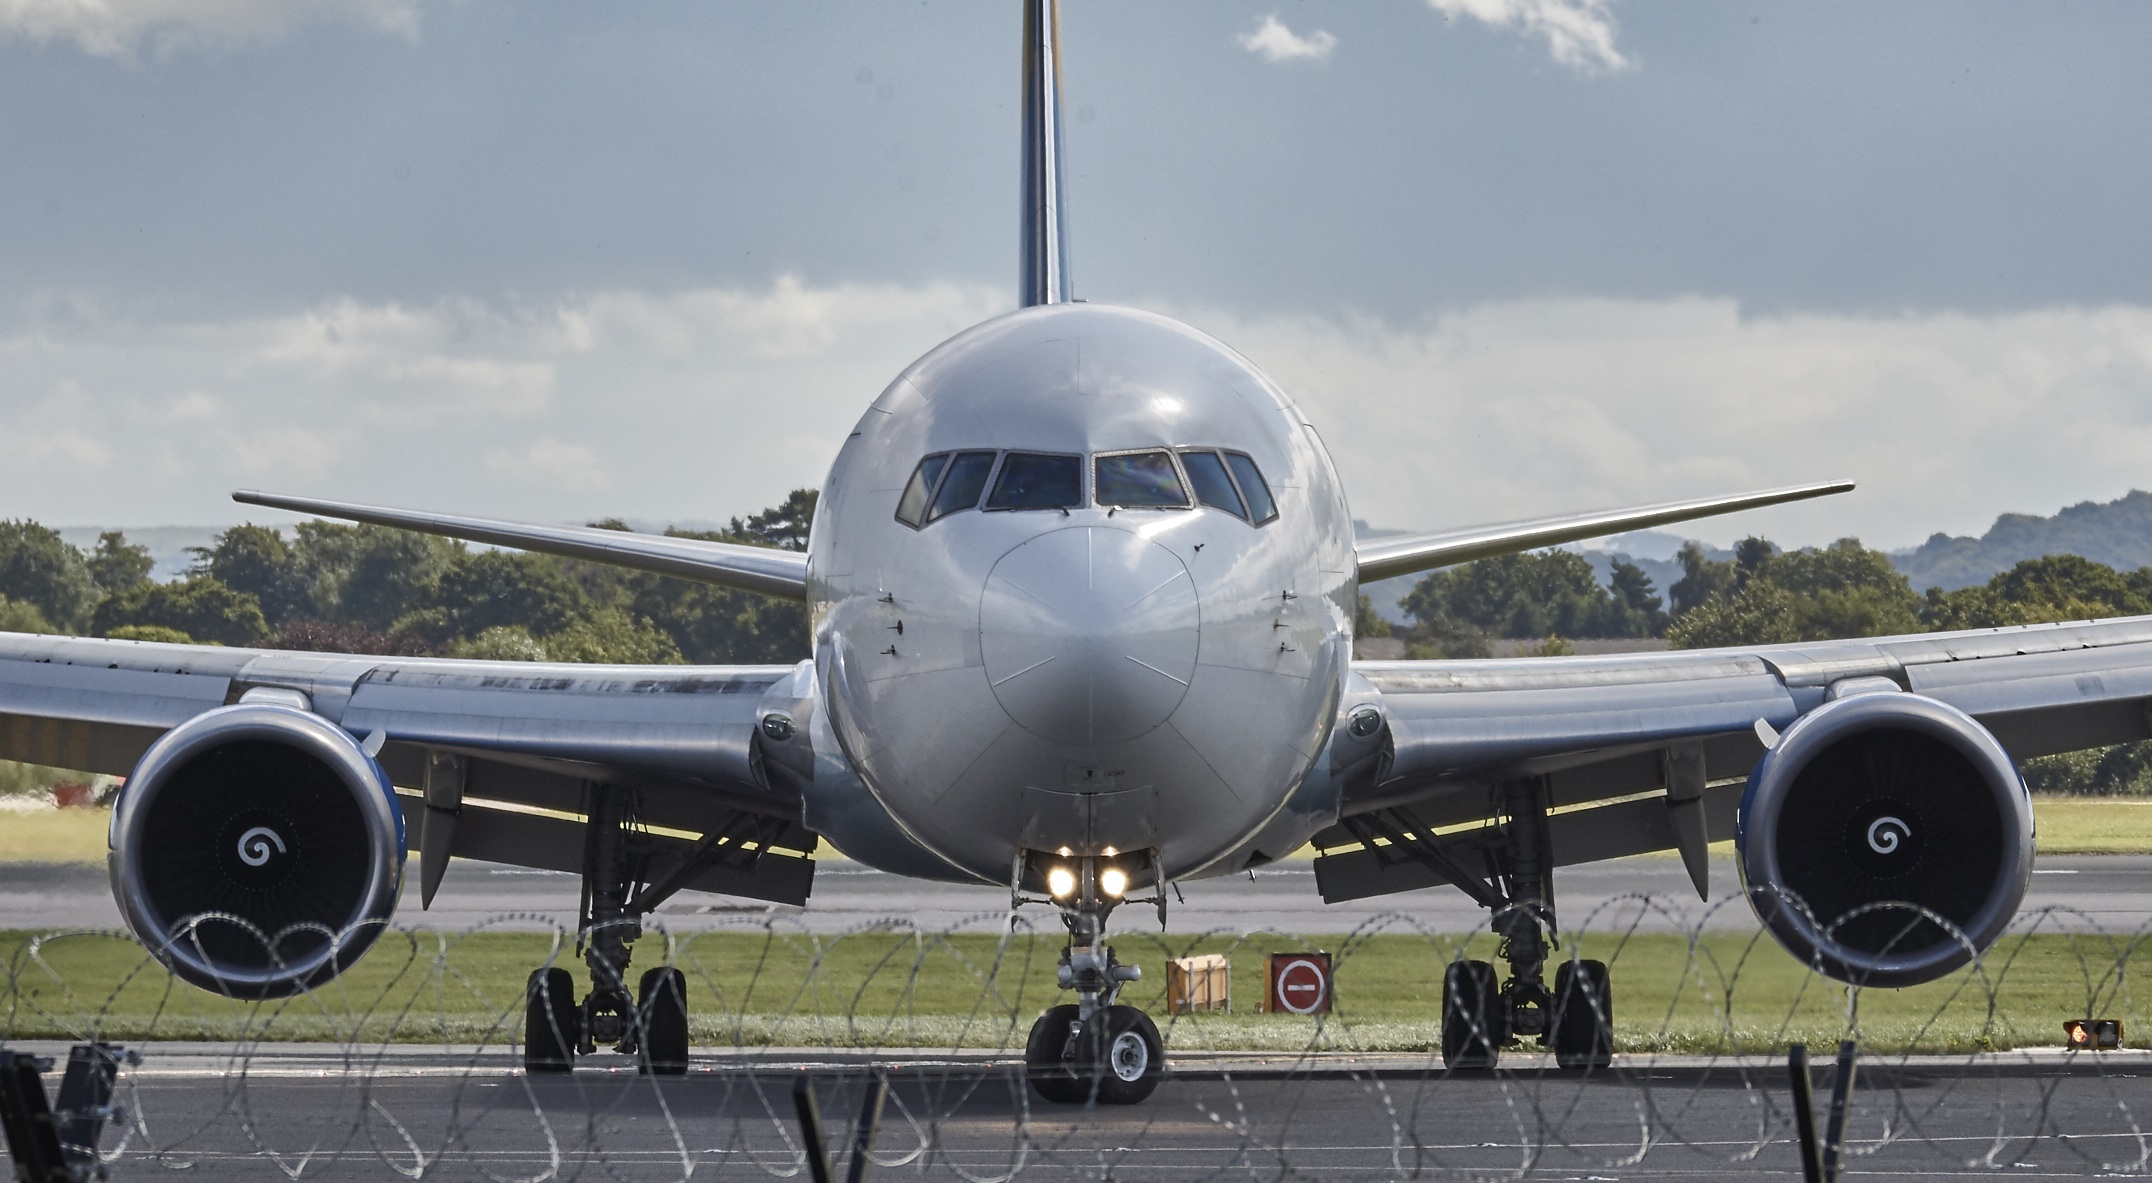
fly, airplane, aircraft, jet, transport, vehicle, airline, aviation, flight, england, manchester, aeroplane, airliner, runway, airbus, passenger, boeing, takeoff, air force, jet aircraft, airbus a330, boeing 777, air travel, boeing 757, atmosphere of earth, wide body aircraft, narrow body aircraft, aerospace engineering, aircraft engine, airbus a320 family